MV Fenella (1951)

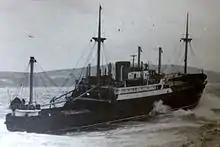
"Fenella" departs Douglas.

"Fenella" had a tonnage of , a length of 210'; beam 37'; depth 16'6" and with a designed service speed of 12 knots. Her purchase cost was £163,783. She had a 7-cylinder British Polar engine of 1,185 indicated horsepower. When the vessel was high and dry in port at low water, the diesel generators were cooled by circulating water from the ballast tanks as though they were radiators.